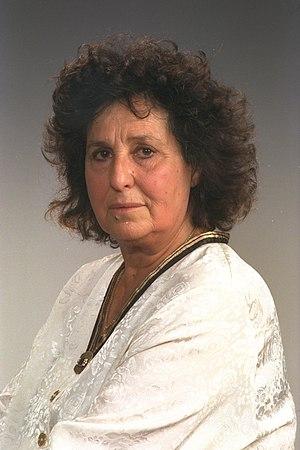
Gueoulah Cohen, née le 25 décembre 1925 à Tel Aviv et morte le 18 décembre 2019, est une femme politique et journaliste israélienne.